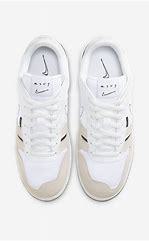
Brand: Nike
Model: Squash Type